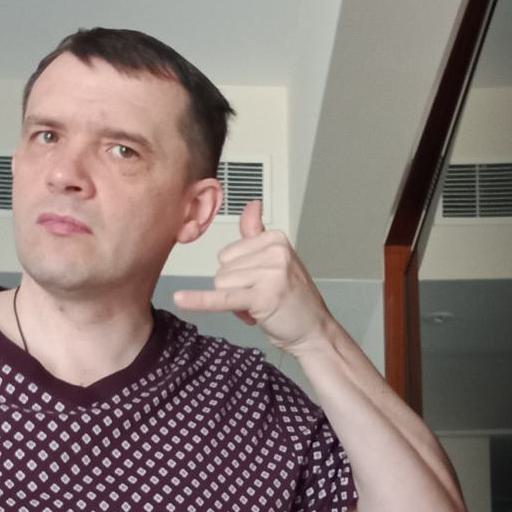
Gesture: call